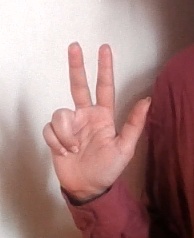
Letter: al